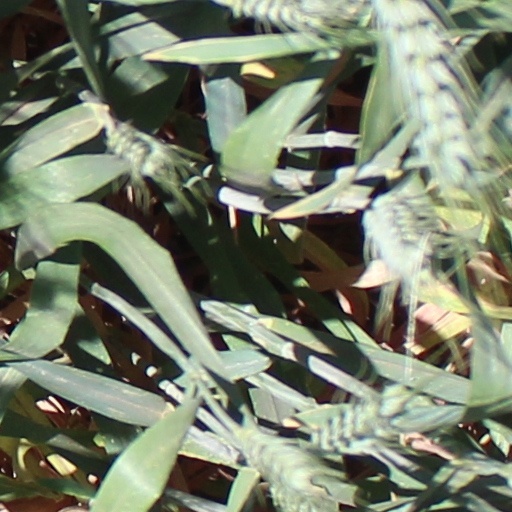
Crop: wheat